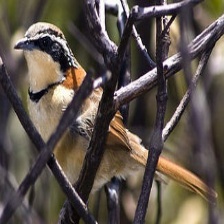
Species: COLLARED CRESCENTCHEST
Scientific name: MELANOPAREIA TORQUATA